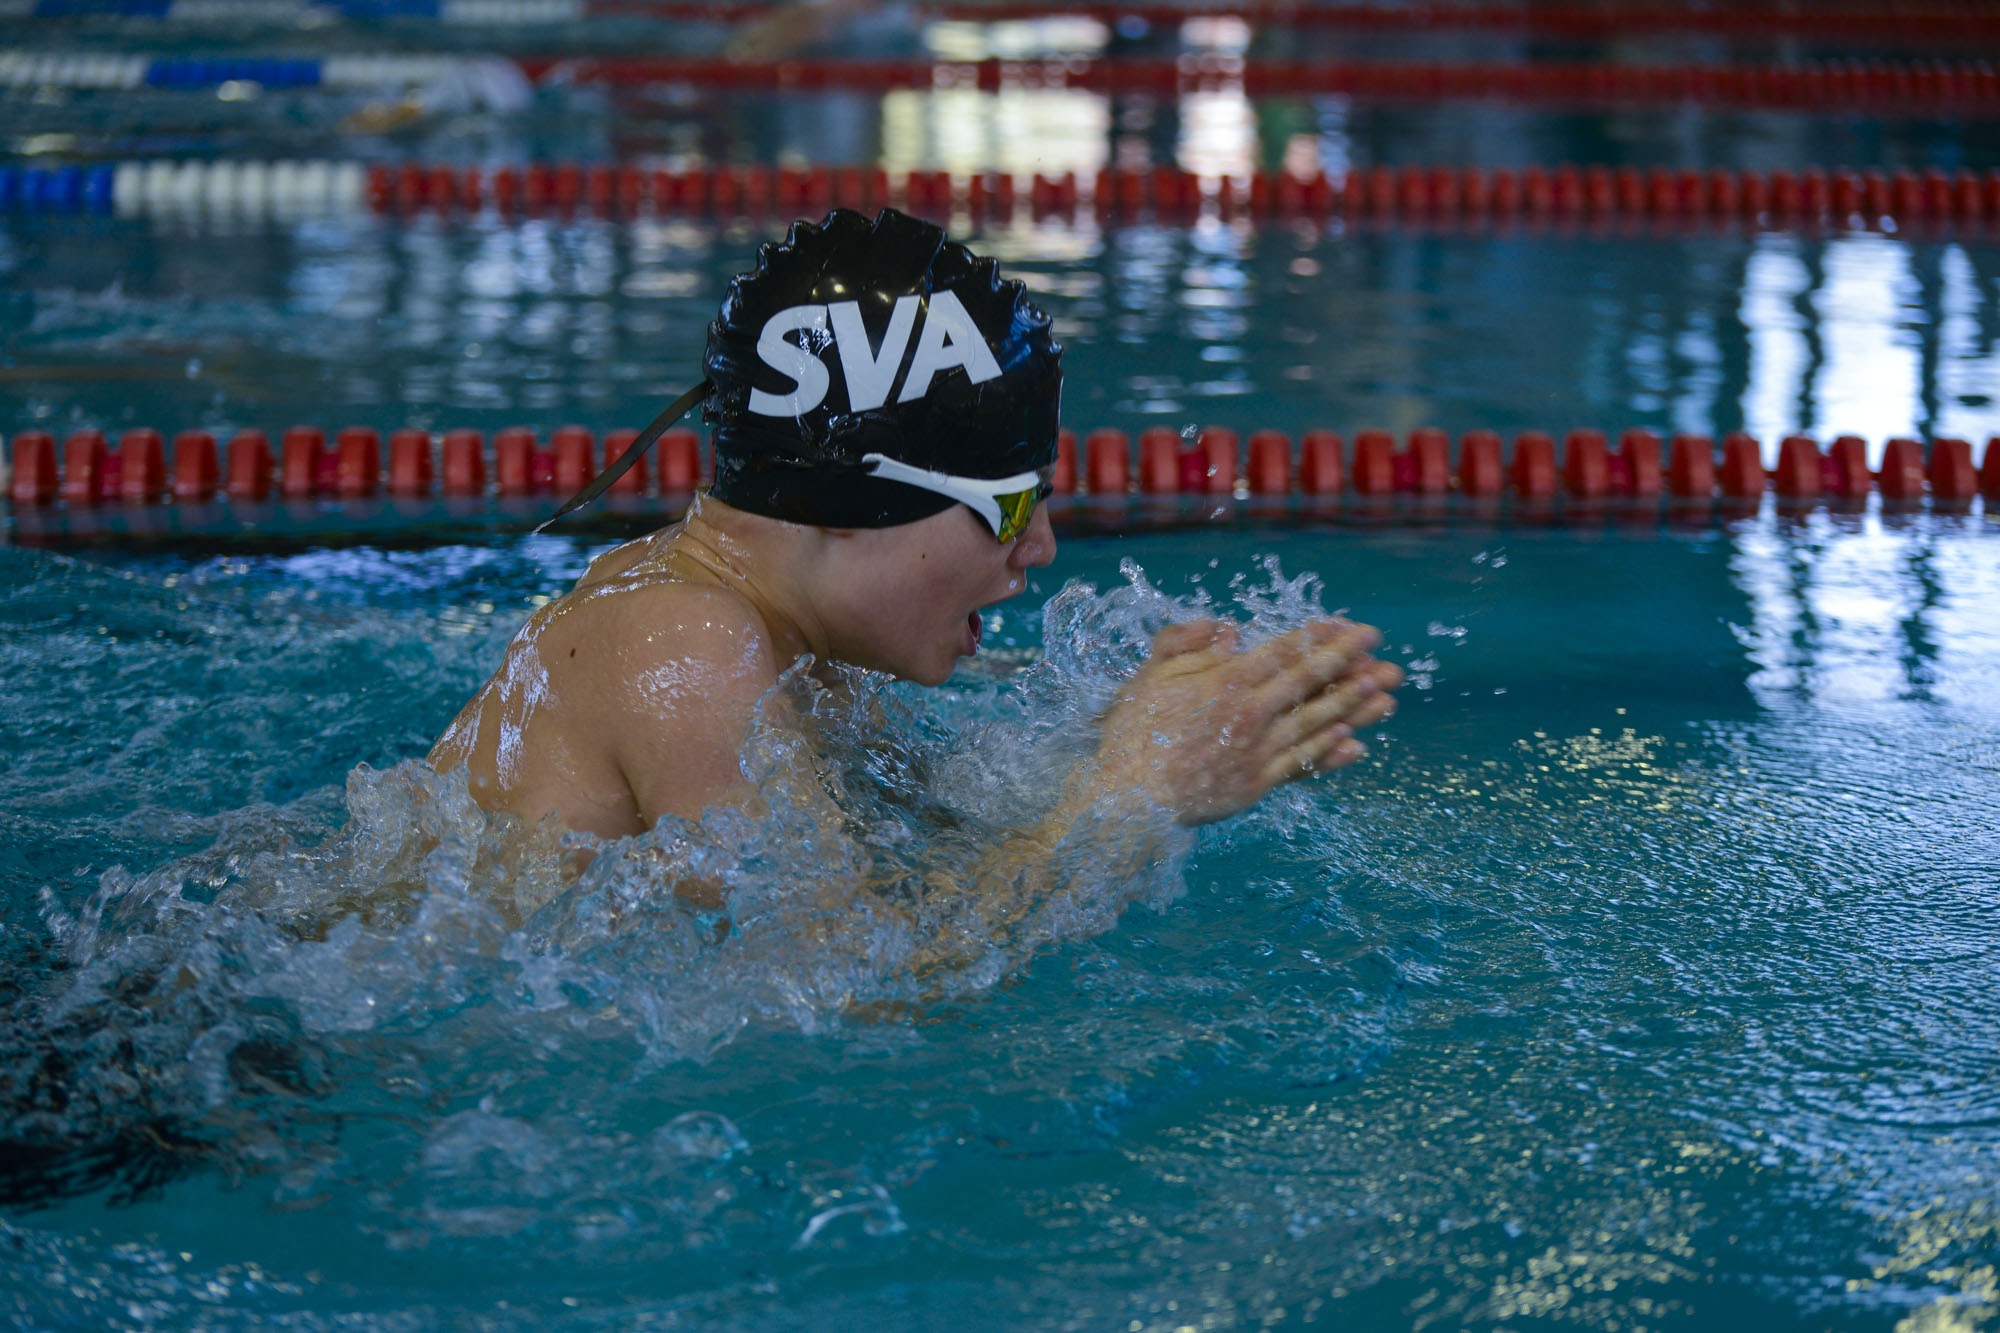
recreation, leisure, swimming, swimmer, sports, athlete, water sport, outdoor recreation, breaststroke, individual sports, freestyle swimming, medley swimming, pool swimmer, internationale swim meeting, erlangen 11 12 03 20017, sva augsburg, 200 meter brust